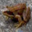
Label: frog